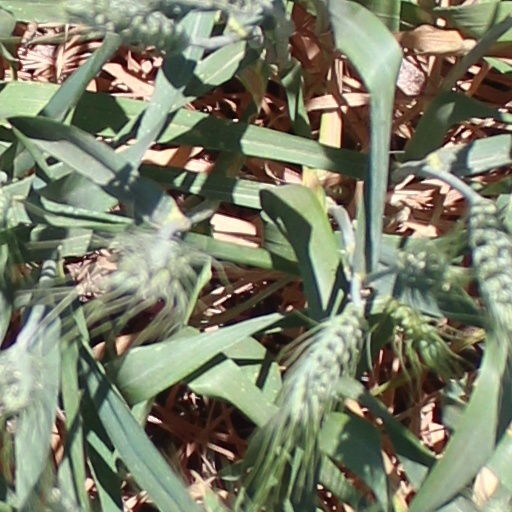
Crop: wheat